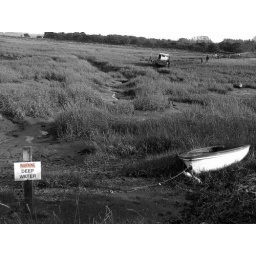
boat in deep water